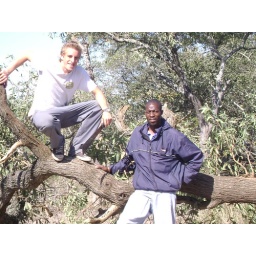
George and Derrick by the tree that was blocking the road back to the lodge.